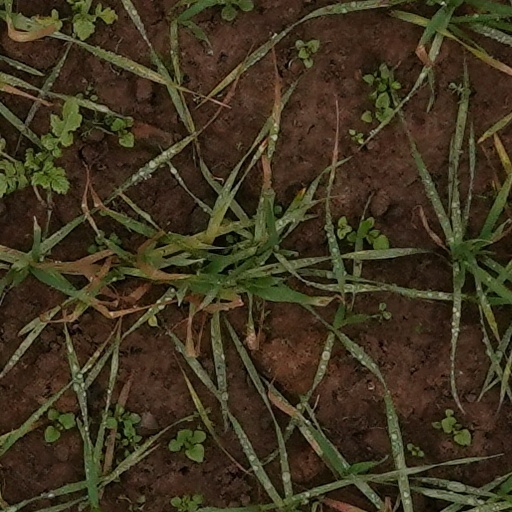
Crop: wheat